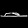
Label: Sandal